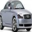
Label: automobile